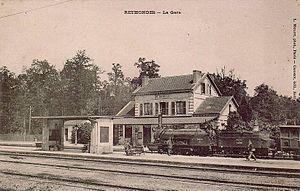
Train de marchandises en gare de Rethondes, quelques années après le début de l'exploitation.
La ligne de Rethondes à La Ferté-Milon est une ancienne ligne ferroviaire française à écartement standard et à voie unique non électrifiée. Elle reliait le chef-lieu d'arrondissement de Compiègne, important carrefour ferroviaire avant-guerre à la gare de La Ferté-Milon dans la vallée de l'Ourcq, sur la ligne de Trilport à Bazoches. En gare de Villers-Cotterêts, elle est en correspondance avec la ligne de La Plaine à Hirson et Anor. Il s'agit d'une des lignes qui établissait une jonction entre les réseaux de la Compagnie des chemins de fer du Nord et la Compagnie des chemins de fer de l'Est. Entre Villers-Cotterets et l'Ourcq, elle avait remplacé l'une des premières voies ferrées de France. Le trafic voyageurs repose sur l'attrait de la station thermale de Pierrefonds et de son château. La Compagnie du Nord avait fait de la ligne une vitrine pour l'exploitation moderne d'une ligne secondaire, en instaurant une desserte fréquente entièrement assurée par des autorails modernes.
Rethondes est une commune française située dans le département de l'Oise, en région Hauts-de-France.
La ligne de Rochy-Condé à Soissons est une ligne de chemin de fer du réseau ferré français. Elle reliait Rochy-Condé à Soissons à travers les départements de l'Oise et de l'Aisne en région Hauts-de-France. Le tronçon d'Estrées-Saint-Denis à Compiègne est ouvert au service des voyageurs et le reste de la ligne est soit exploité en trafic fret soit déclassé.